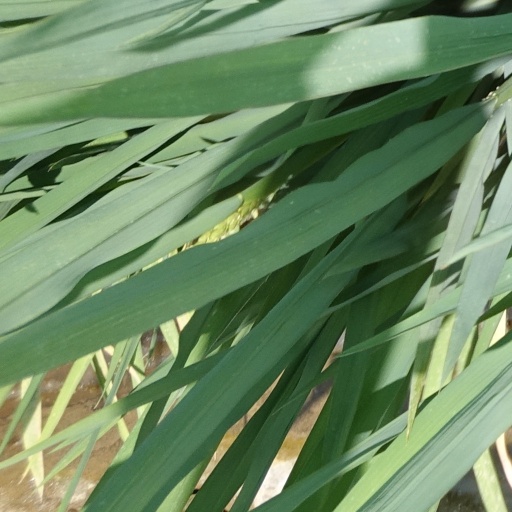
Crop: rice